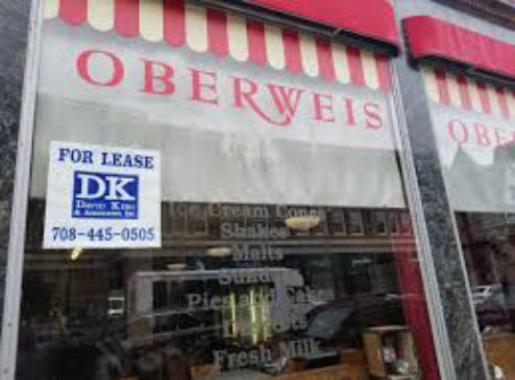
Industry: Food